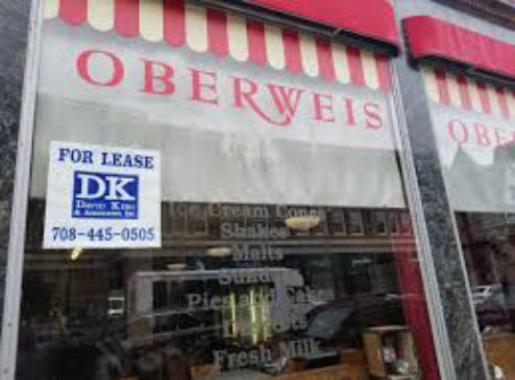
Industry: Food